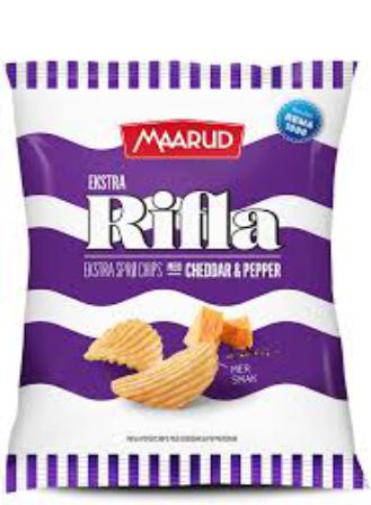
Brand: maarud
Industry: Food